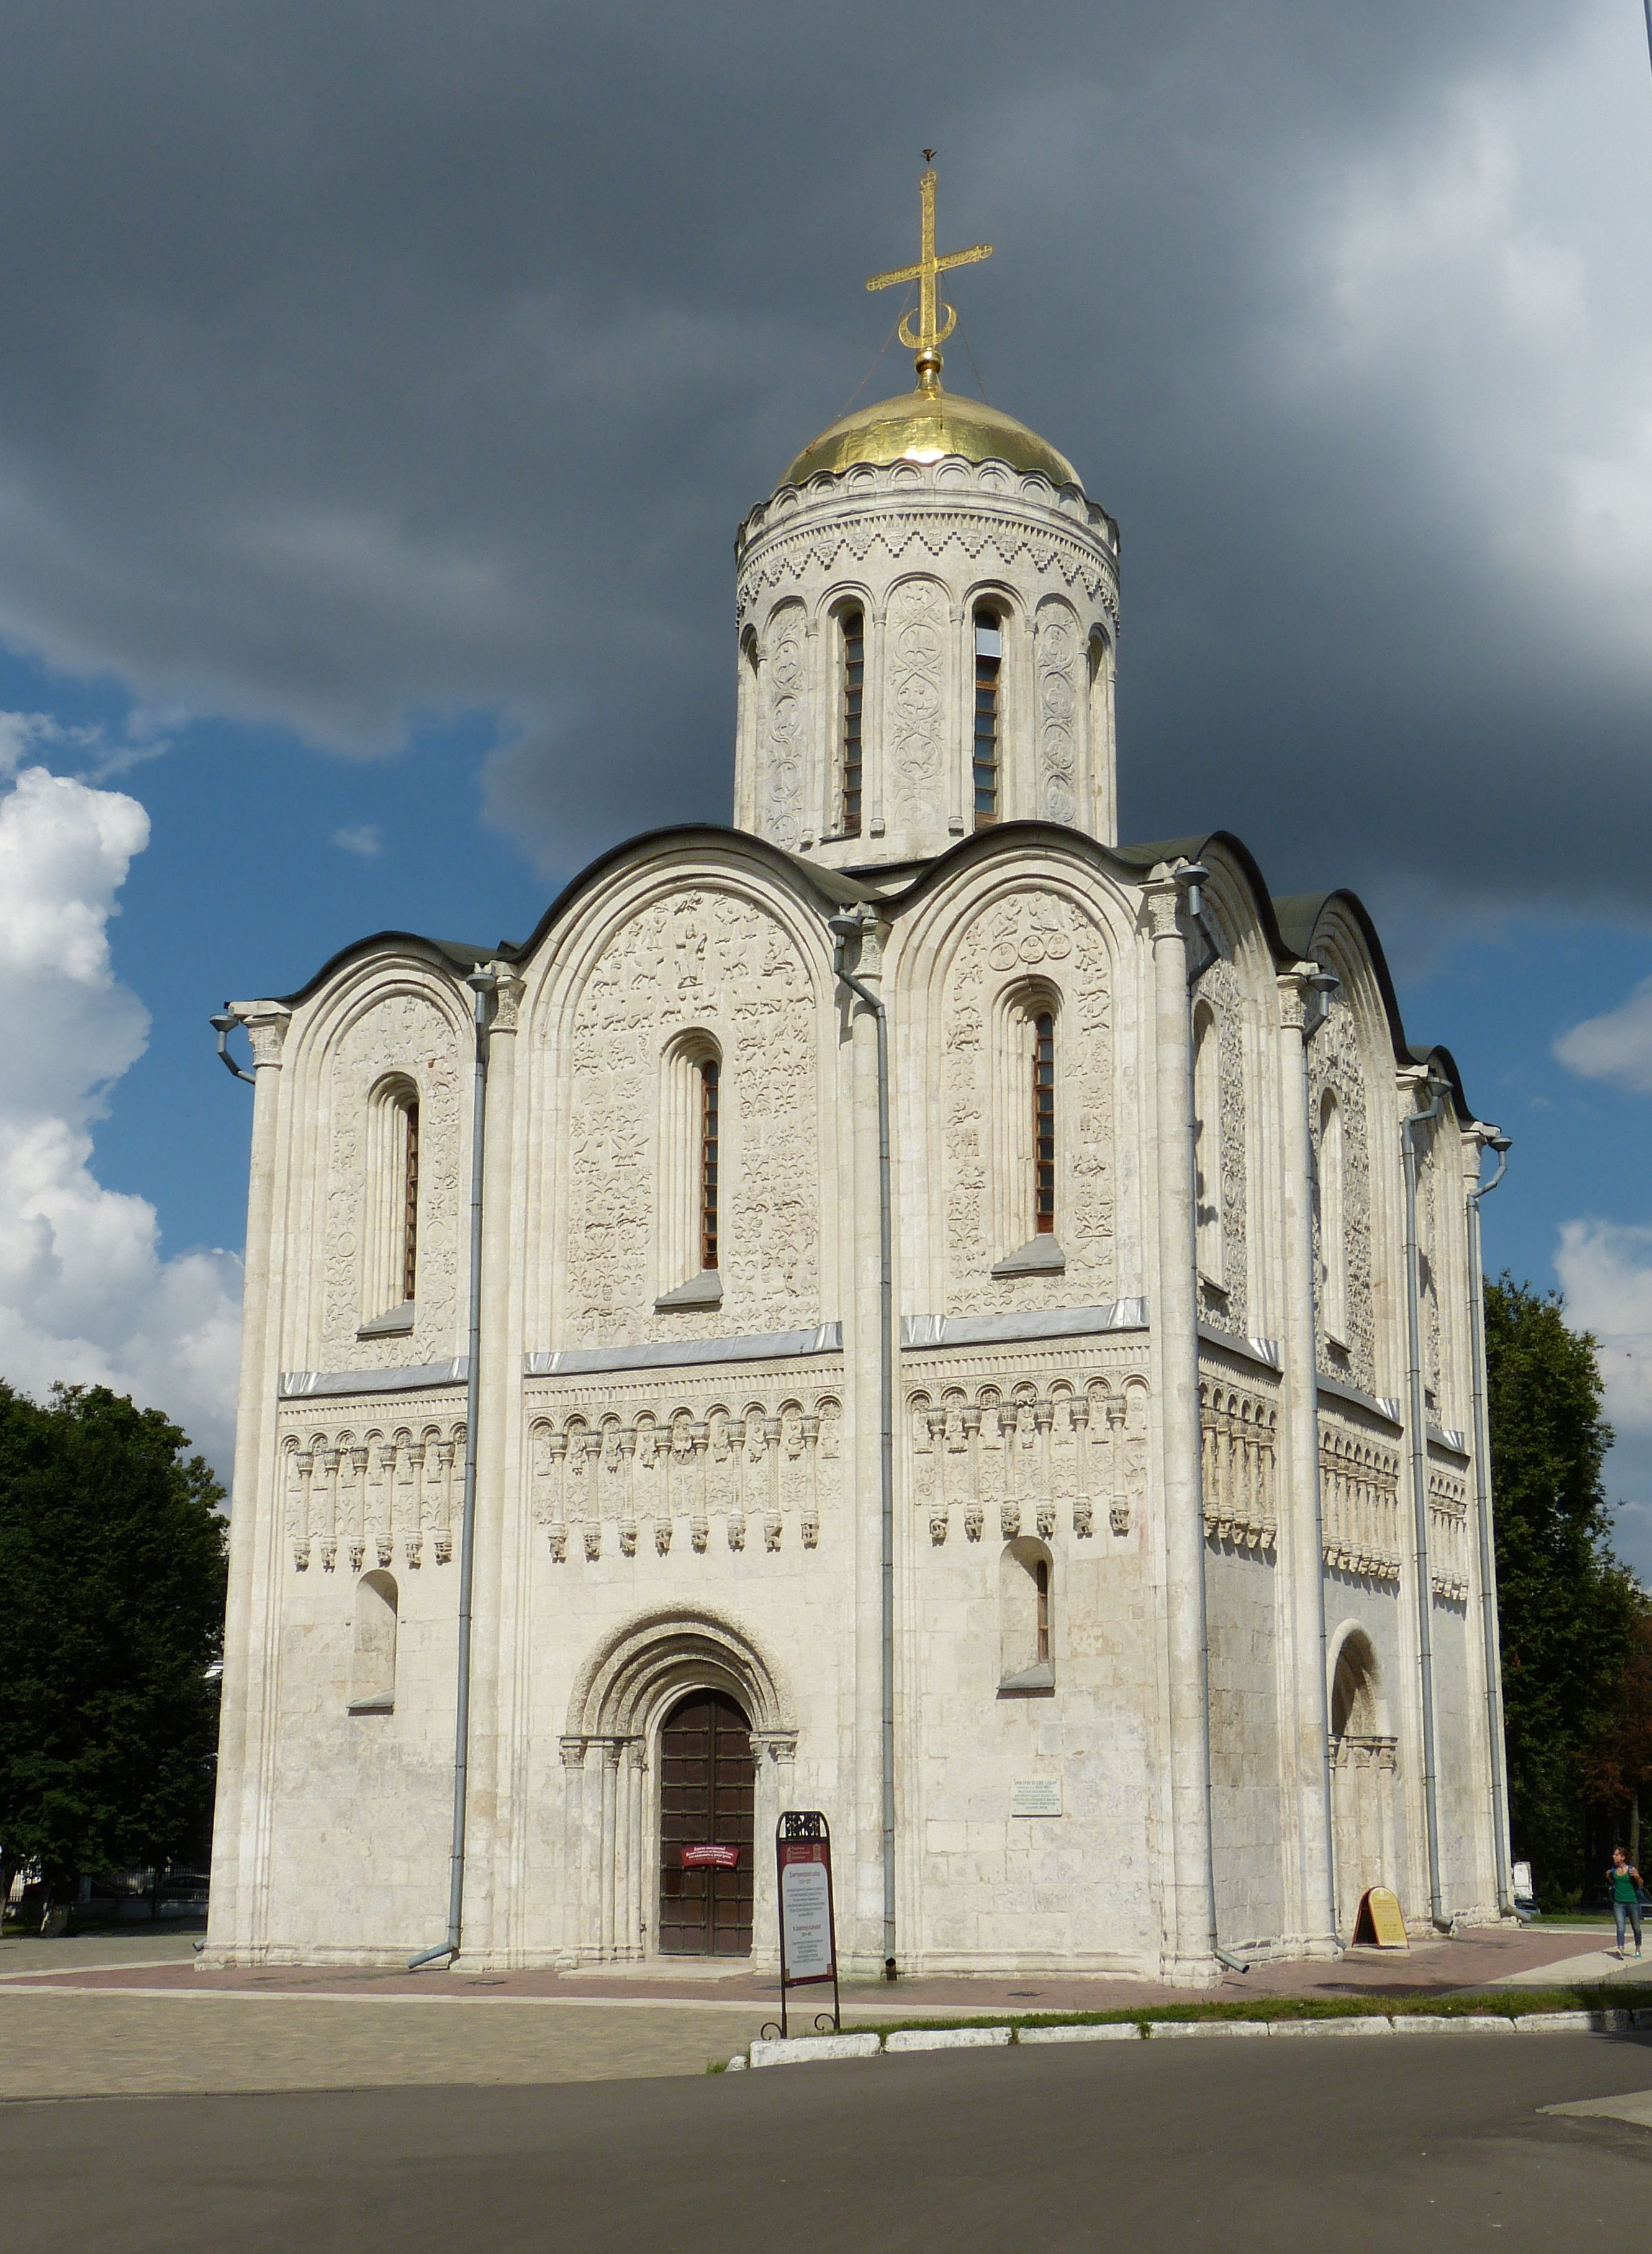
architecture, building, tower, religion, landmark, facade, church, cathedral, place of worship, bell tower, gold, monastery, synagogue, orthodox, basilica, dome, russia, believe, vladimir, russian orthodox church, russian orthodox, golden ring, byzantine architecture, spanish missions in california, demetrius